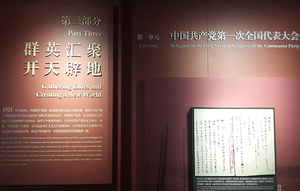
la réunion des élites, le nouveau monde arrive
Le site du premier congrès national du Parti communiste chinois, est situé aux n ° 76 et 78 Rue Xingye, district de Huangpu, Shanghai, Chine. Il s'agit d'une maison Shikumen de deux étages côte à côte. Le premier congrès national s'est tenu dans la salle des invités du bâtiment 76 du 23 au 30 juillet 1921. Le site du premier congrès national du Parti communiste chinois est devenu une salle commémorative après 1952. Il a été annoncé comme le premier lot d'unités nationales de protection des reliques culturelles clés par le Conseil d'État de la République populaire de Chine le 4 mars 1961. Il a été annoncé comme le premier lot de bases nationales de démonstration d'éducation patriotique par le Département de la propagande du Comité central du PCC en 1997.